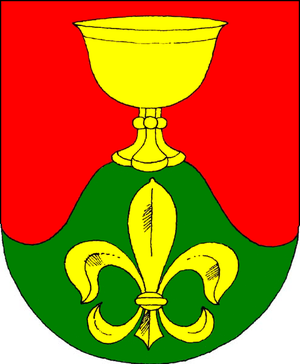
Slabčice est une commune du district de Písek, dans la région de Bohême-du-Sud, en République tchèque. Sa population s'élevait à 352 habitants en 2017.